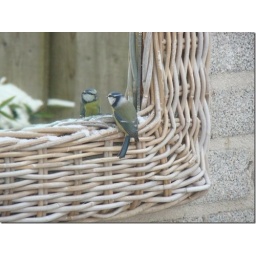
Een koolmeesje bekijkt zichzelf in een spiegel. Foto gemaakt door Natasja van Niftrik.